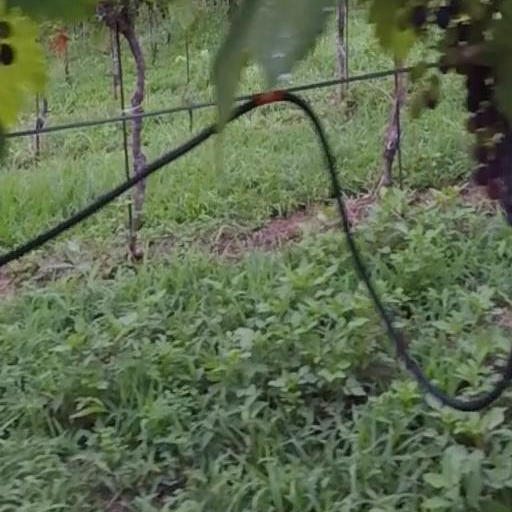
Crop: grape